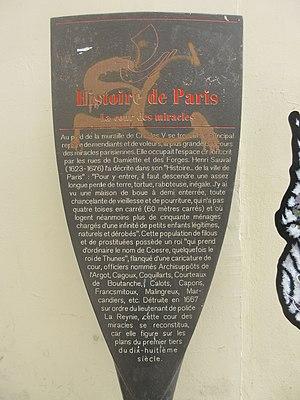
Panneau Histoire de Paris «
La rue du Caire est une voie du 2ᵉ arrondissement de Paris, en France.
Les panneaux « Histoire de Paris » sont des panneaux d'information installés dans les rues de Paris devant certains des monuments parisiens.